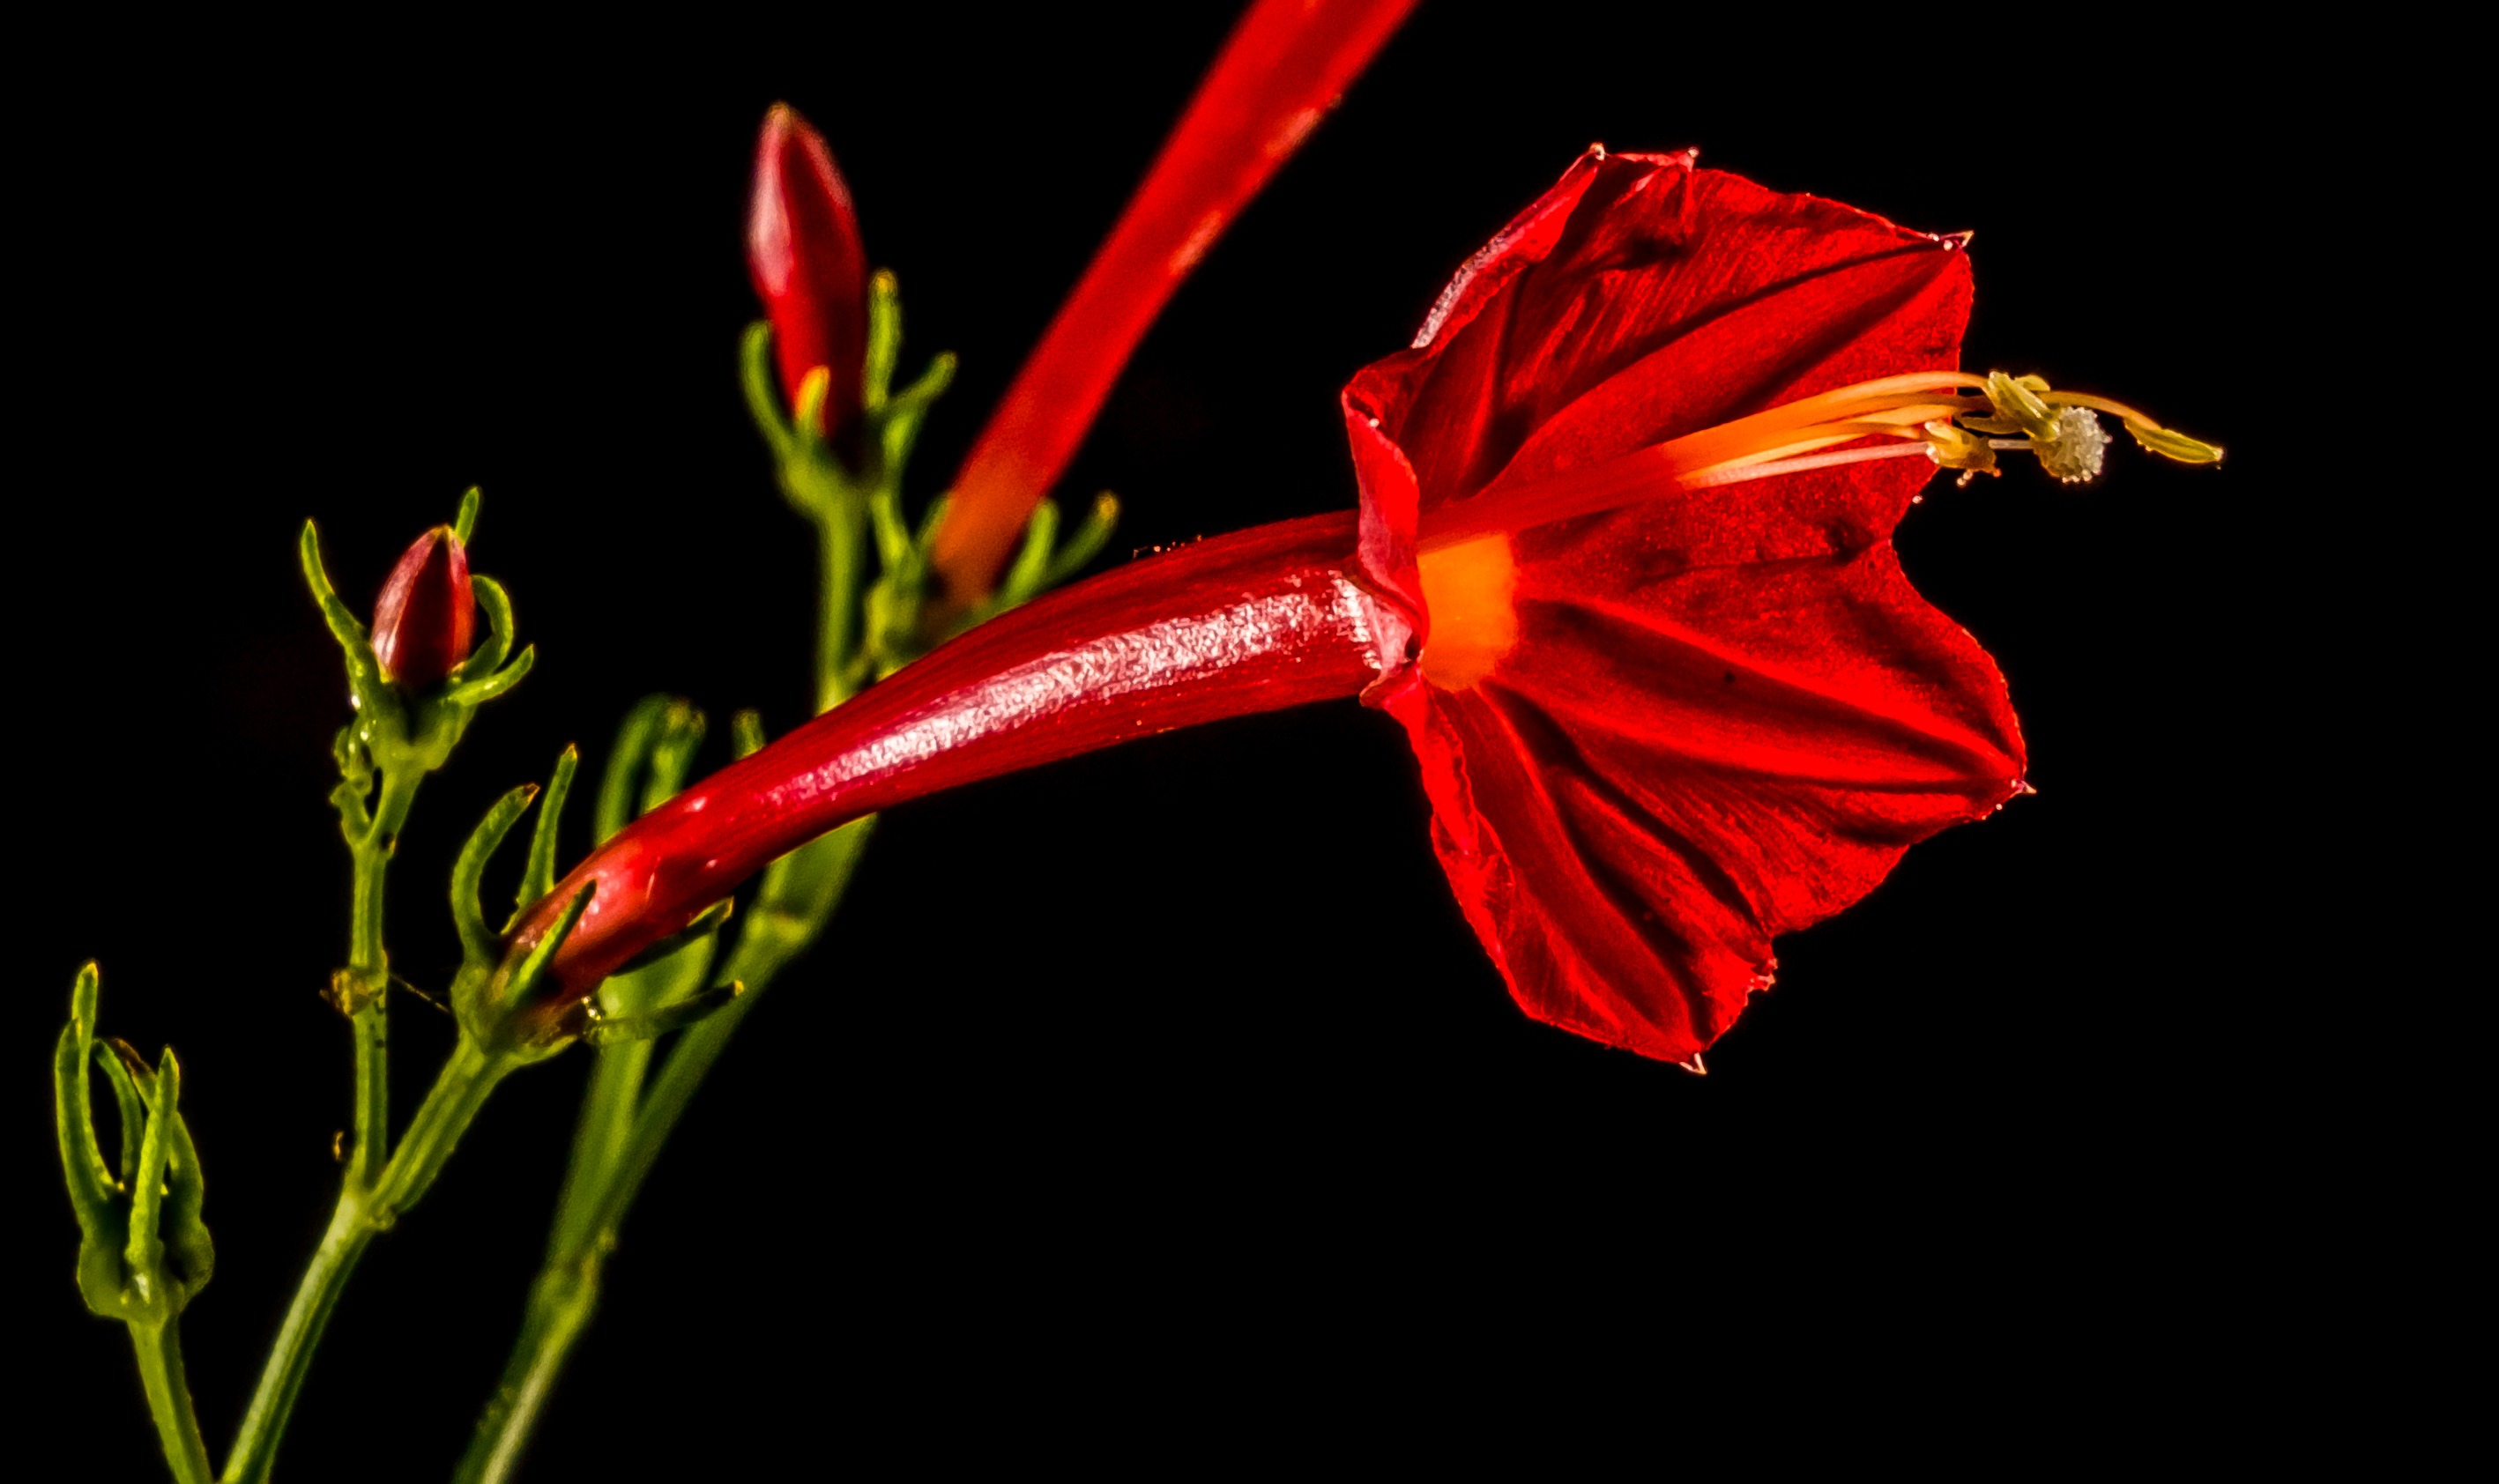
plant, flower, petal, red, close, flora, ranke, gladiolus, macro photography, flowering plant, small flower, plant stem, land plant, amaryllis belladonna